Le Thieulin

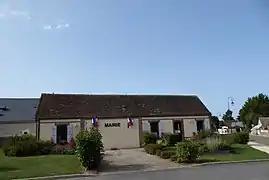
The town hall in Le Thieulin

Le Thieulin is a commune in the Eure-et-Loir department in northern France.